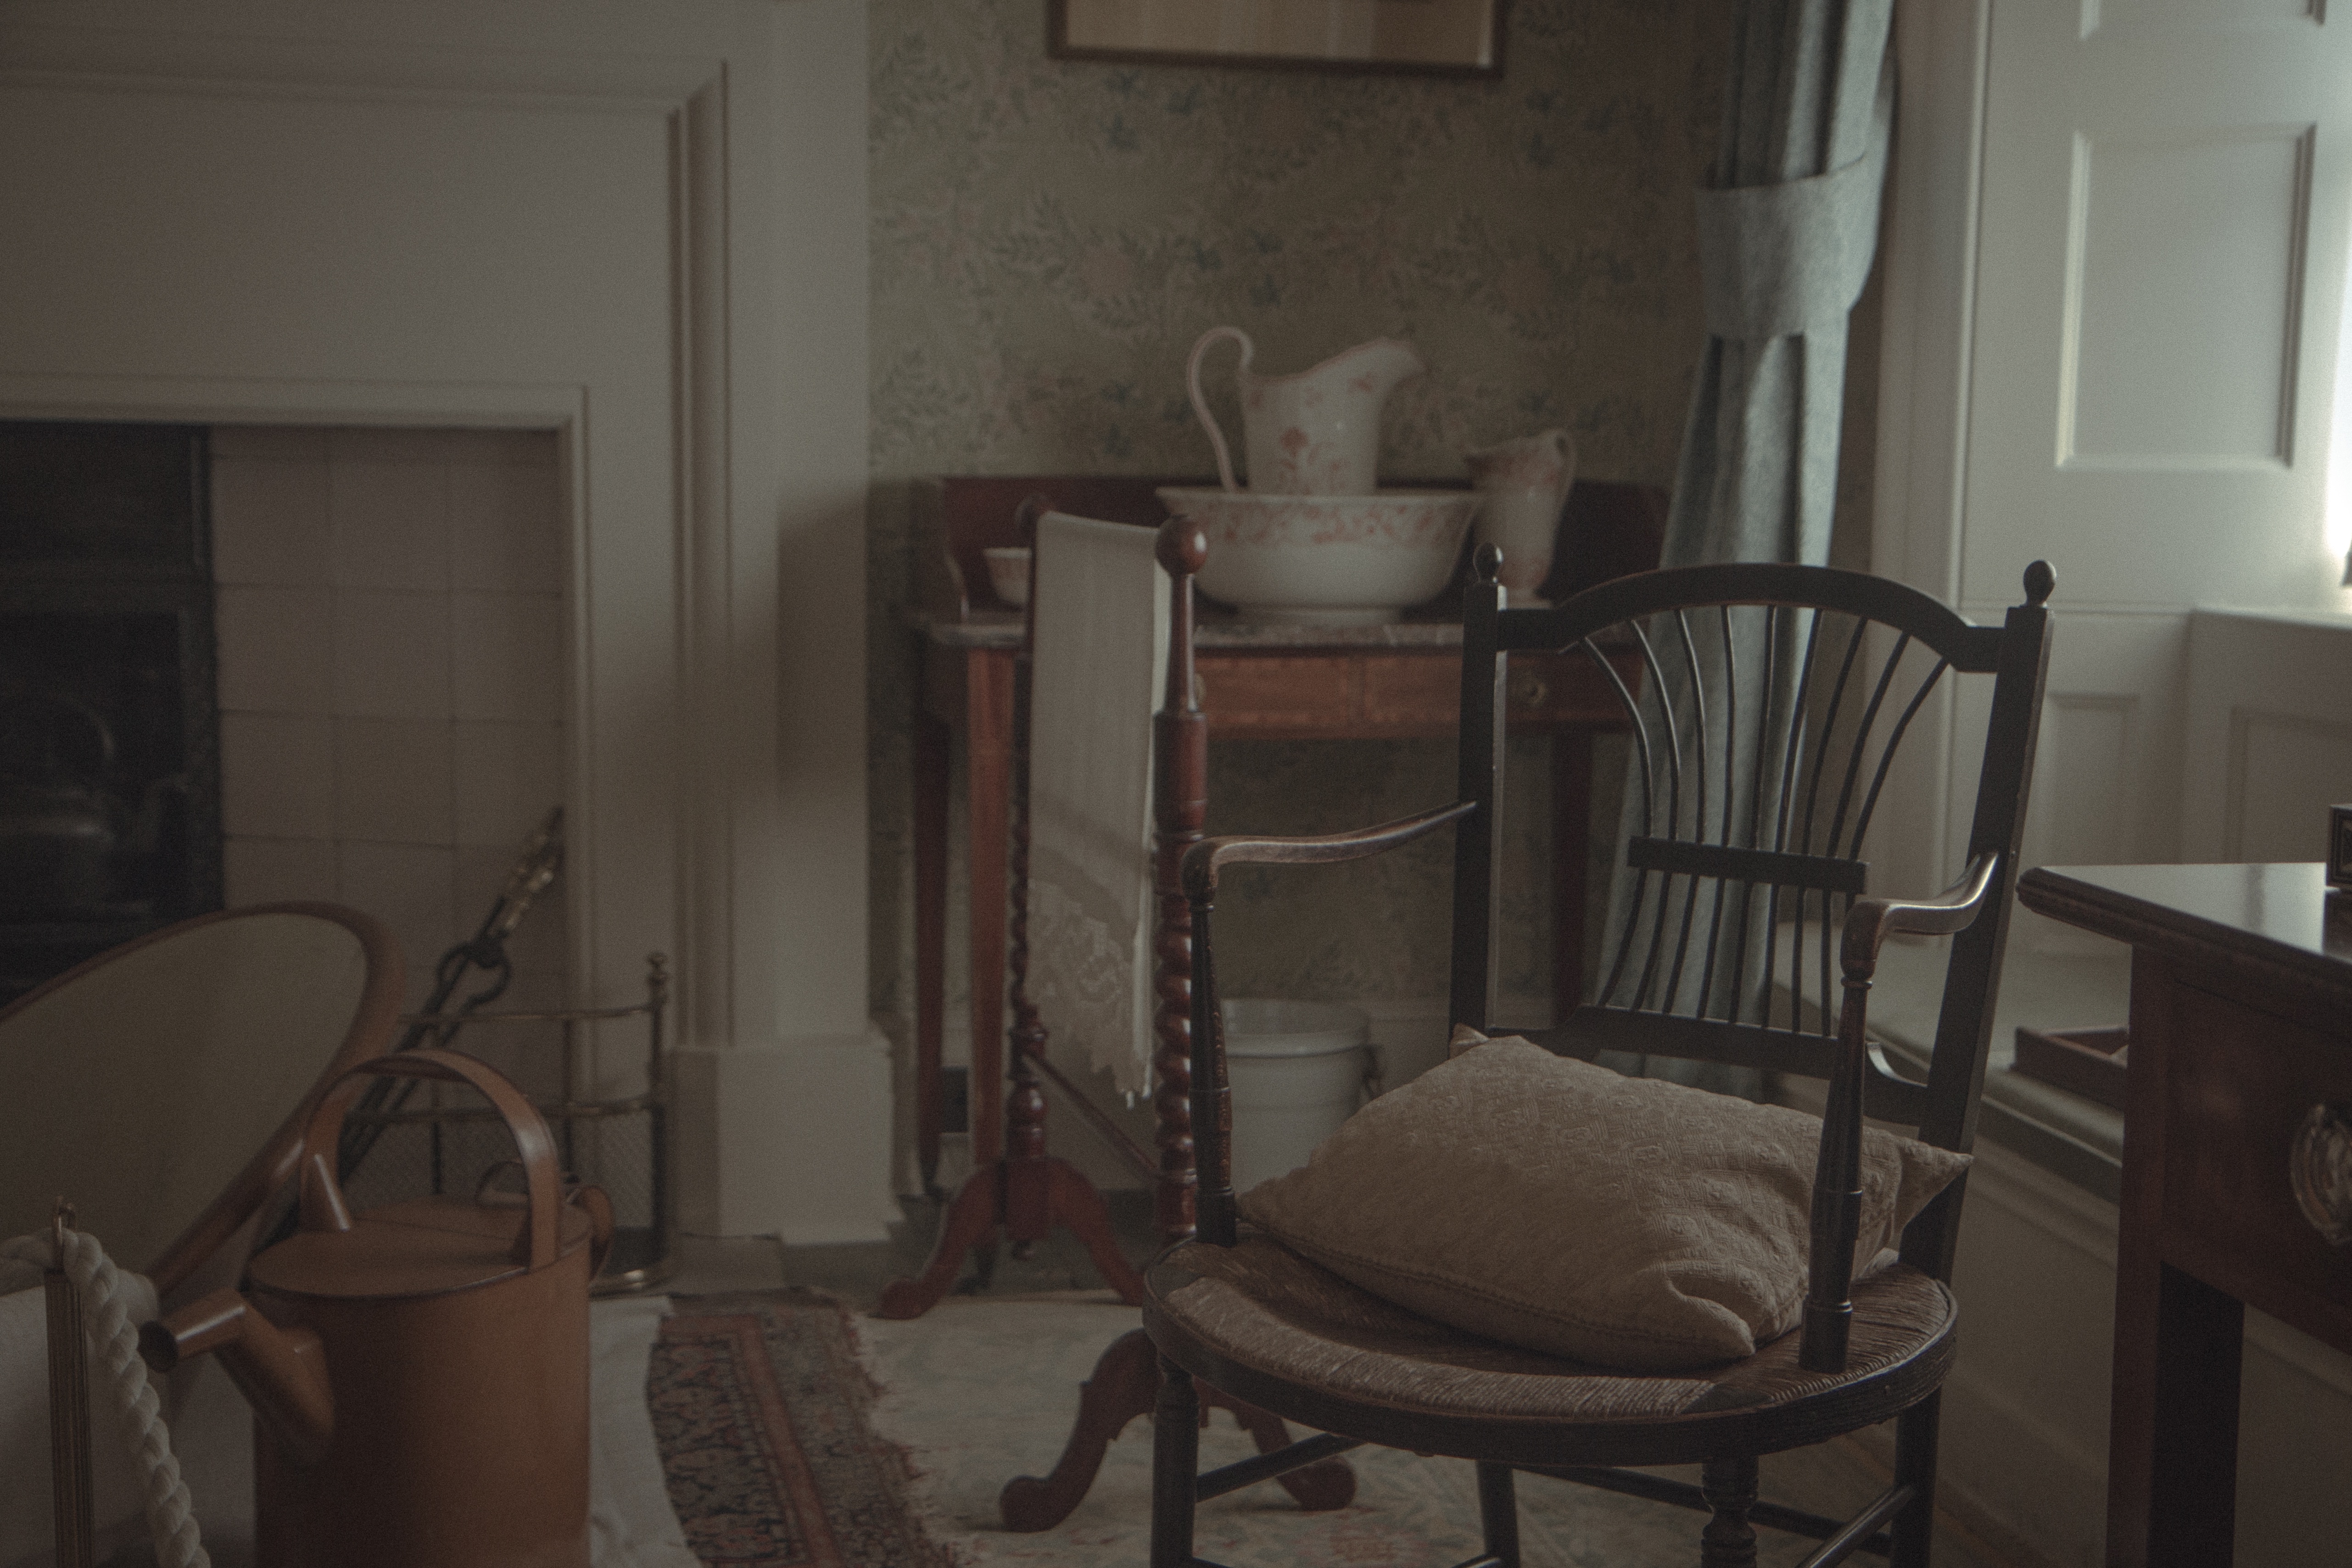
house, chair, floor, home, cottage, property, living room, furniture, room, apartment, interior design, estate, dining room